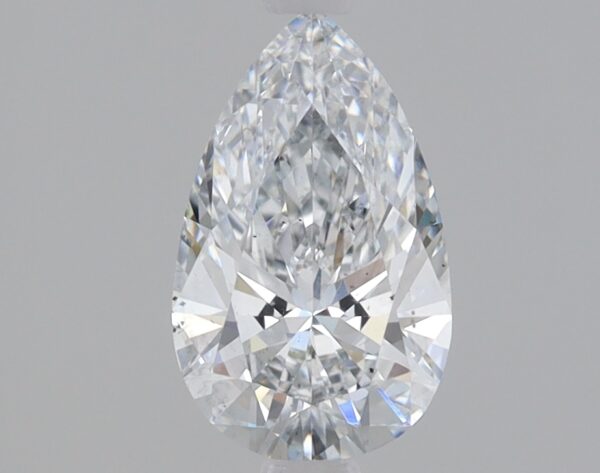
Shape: pear
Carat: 0.8
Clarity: SI1
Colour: G
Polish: EX
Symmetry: EX
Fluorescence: NONE
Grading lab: IGI
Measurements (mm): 8.54 x 5.23 x 3.16